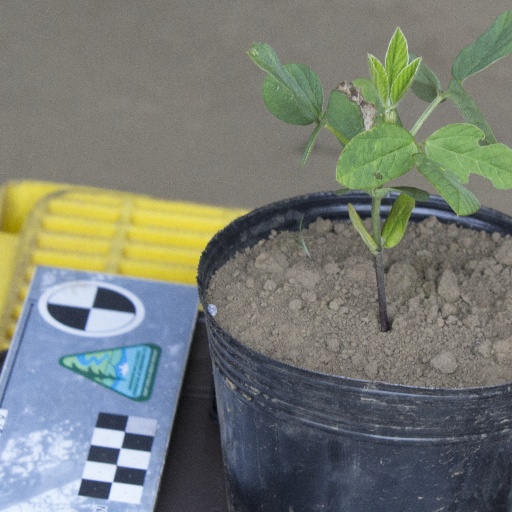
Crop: soybean